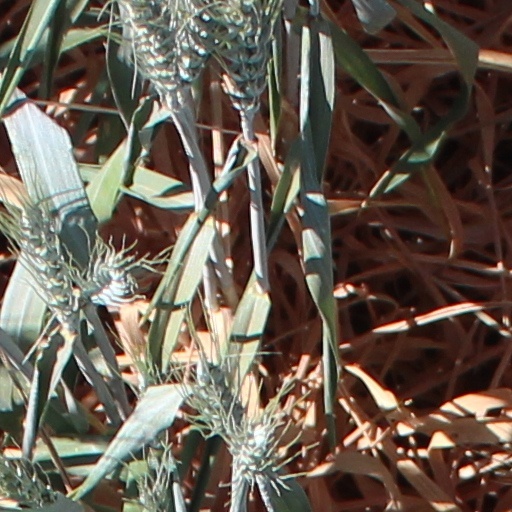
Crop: wheat